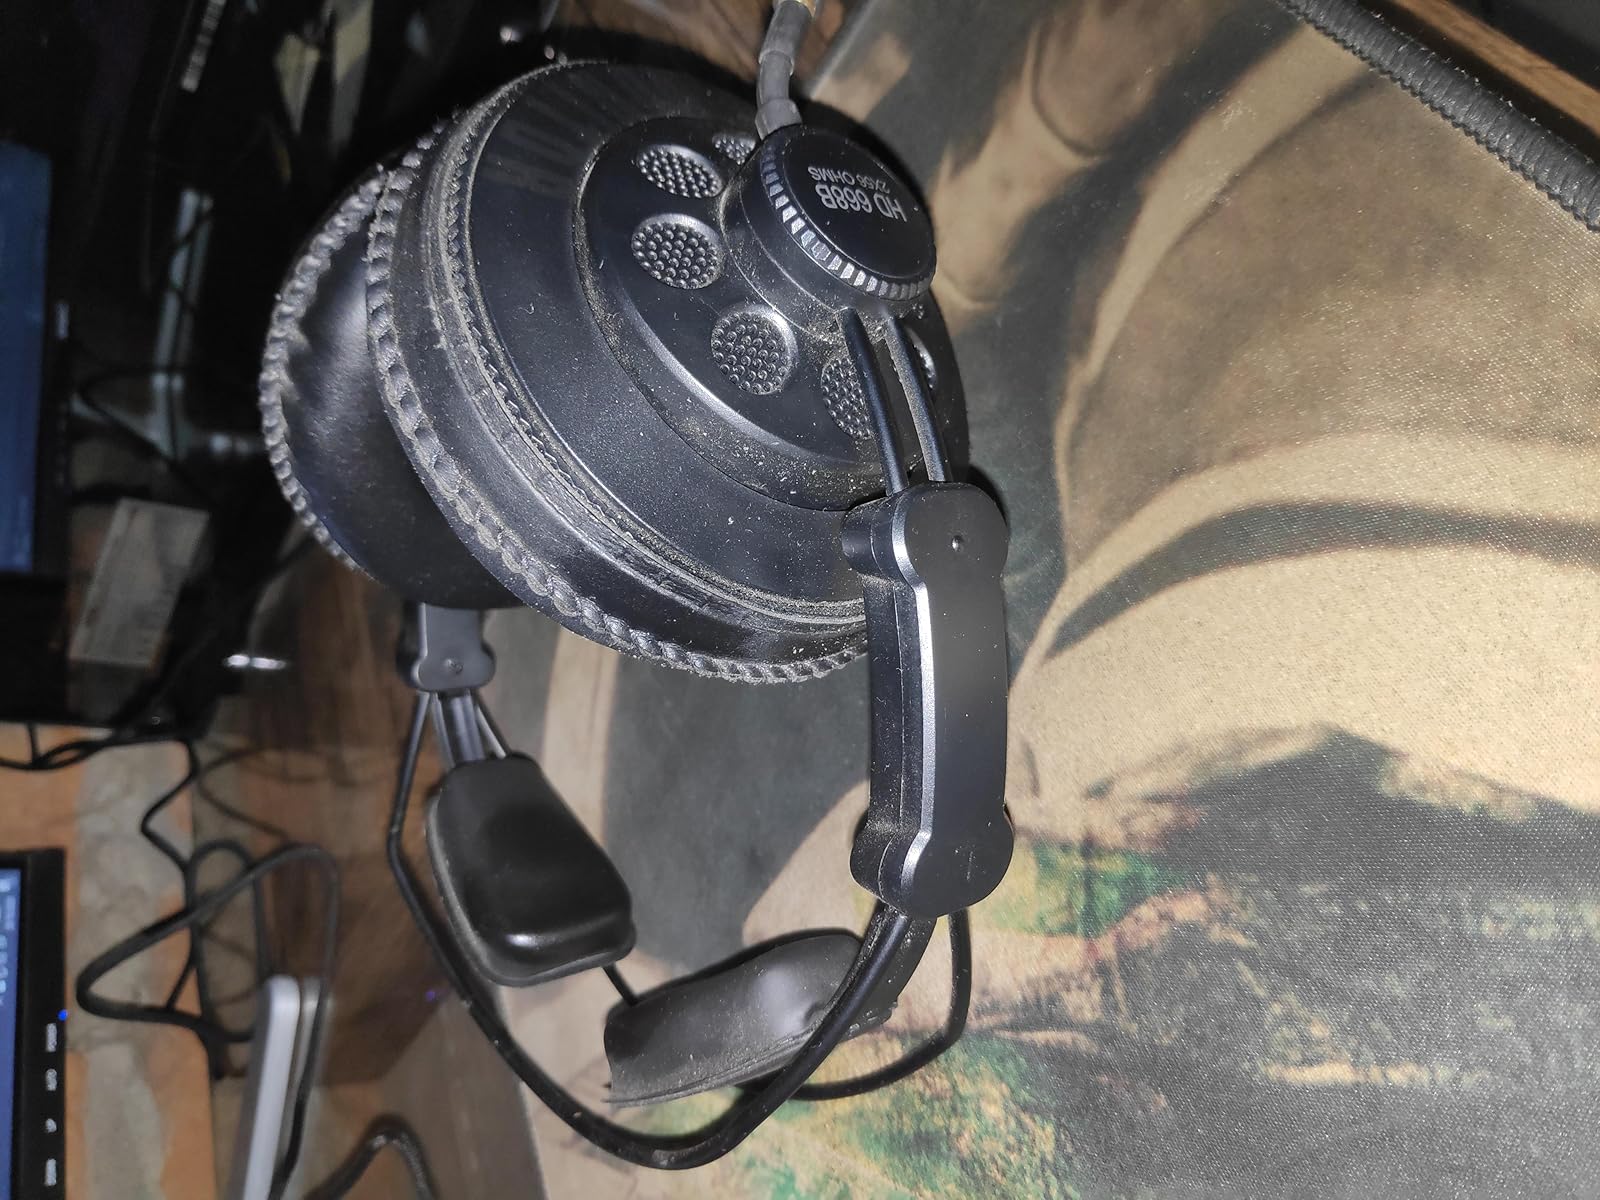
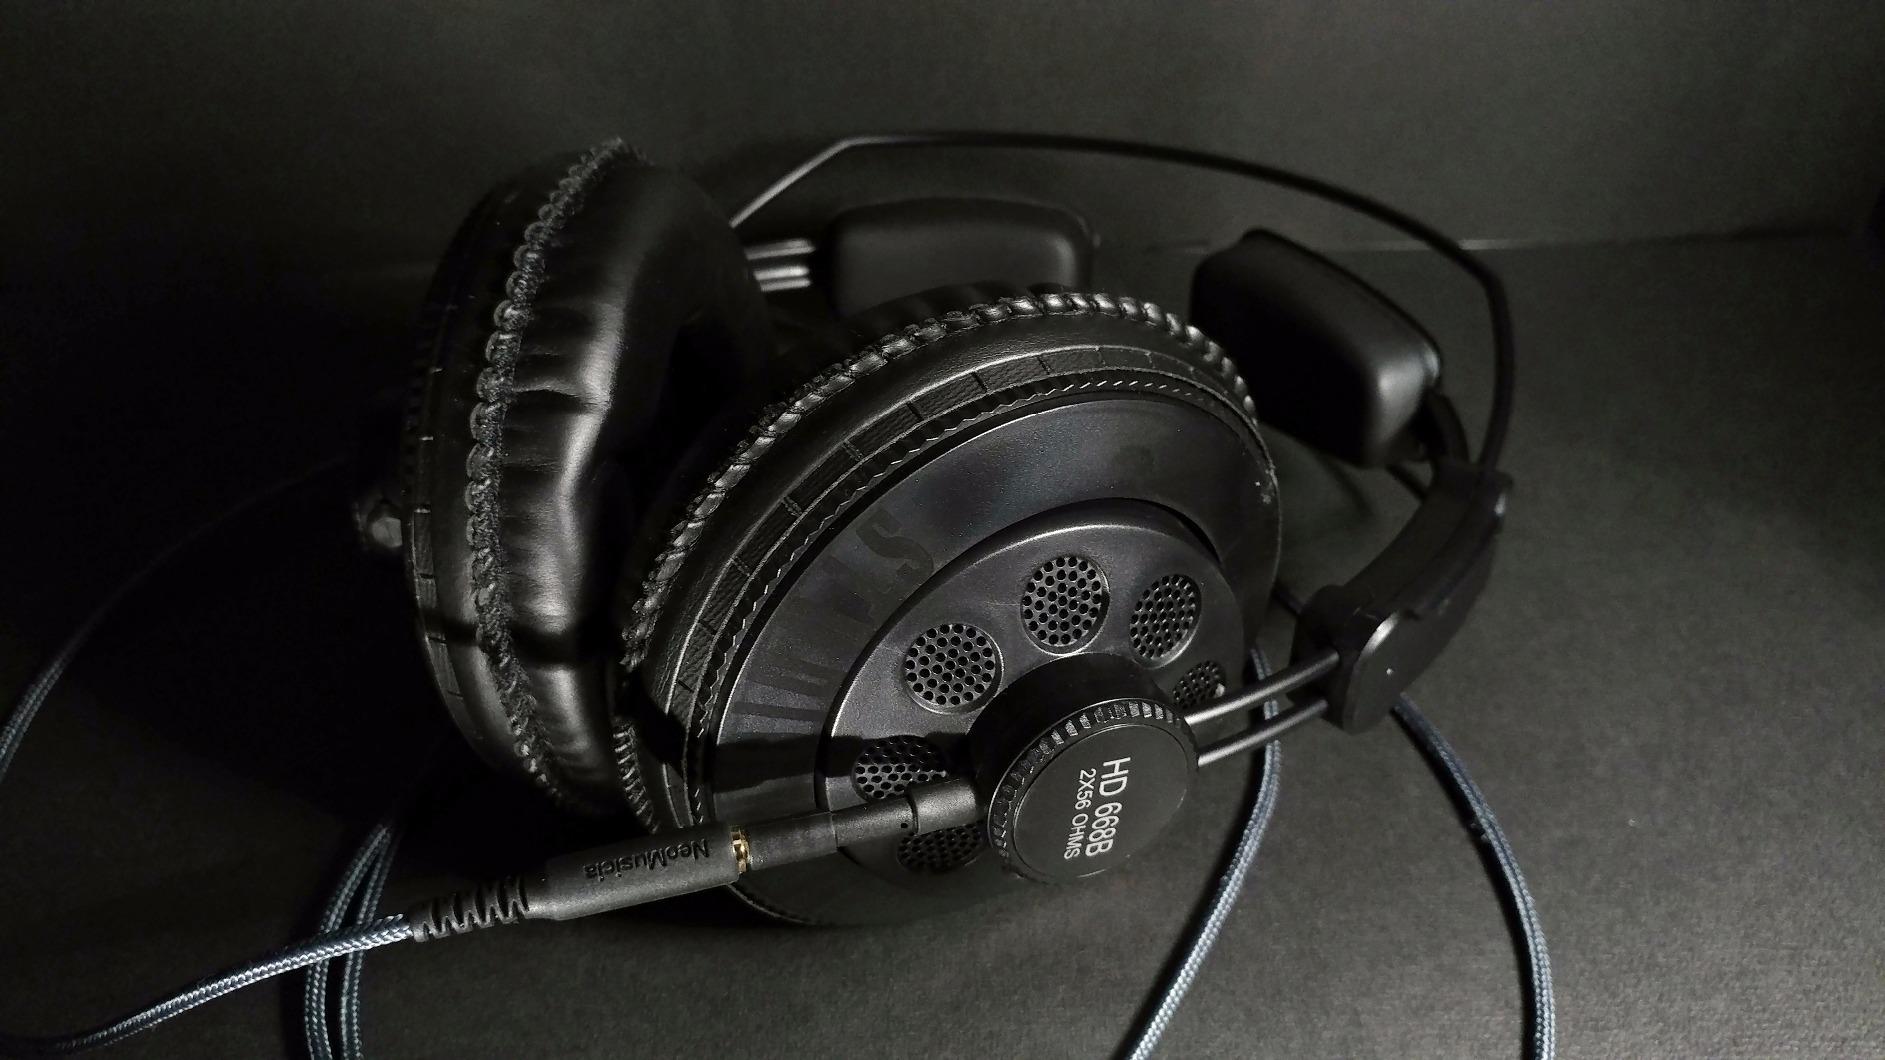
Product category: headphones
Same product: yes